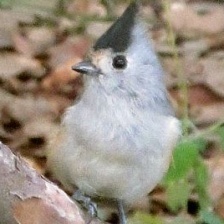
Species: TIT MOUSE
Scientific name: PARIDAE
ImageNet parent category: chickadee